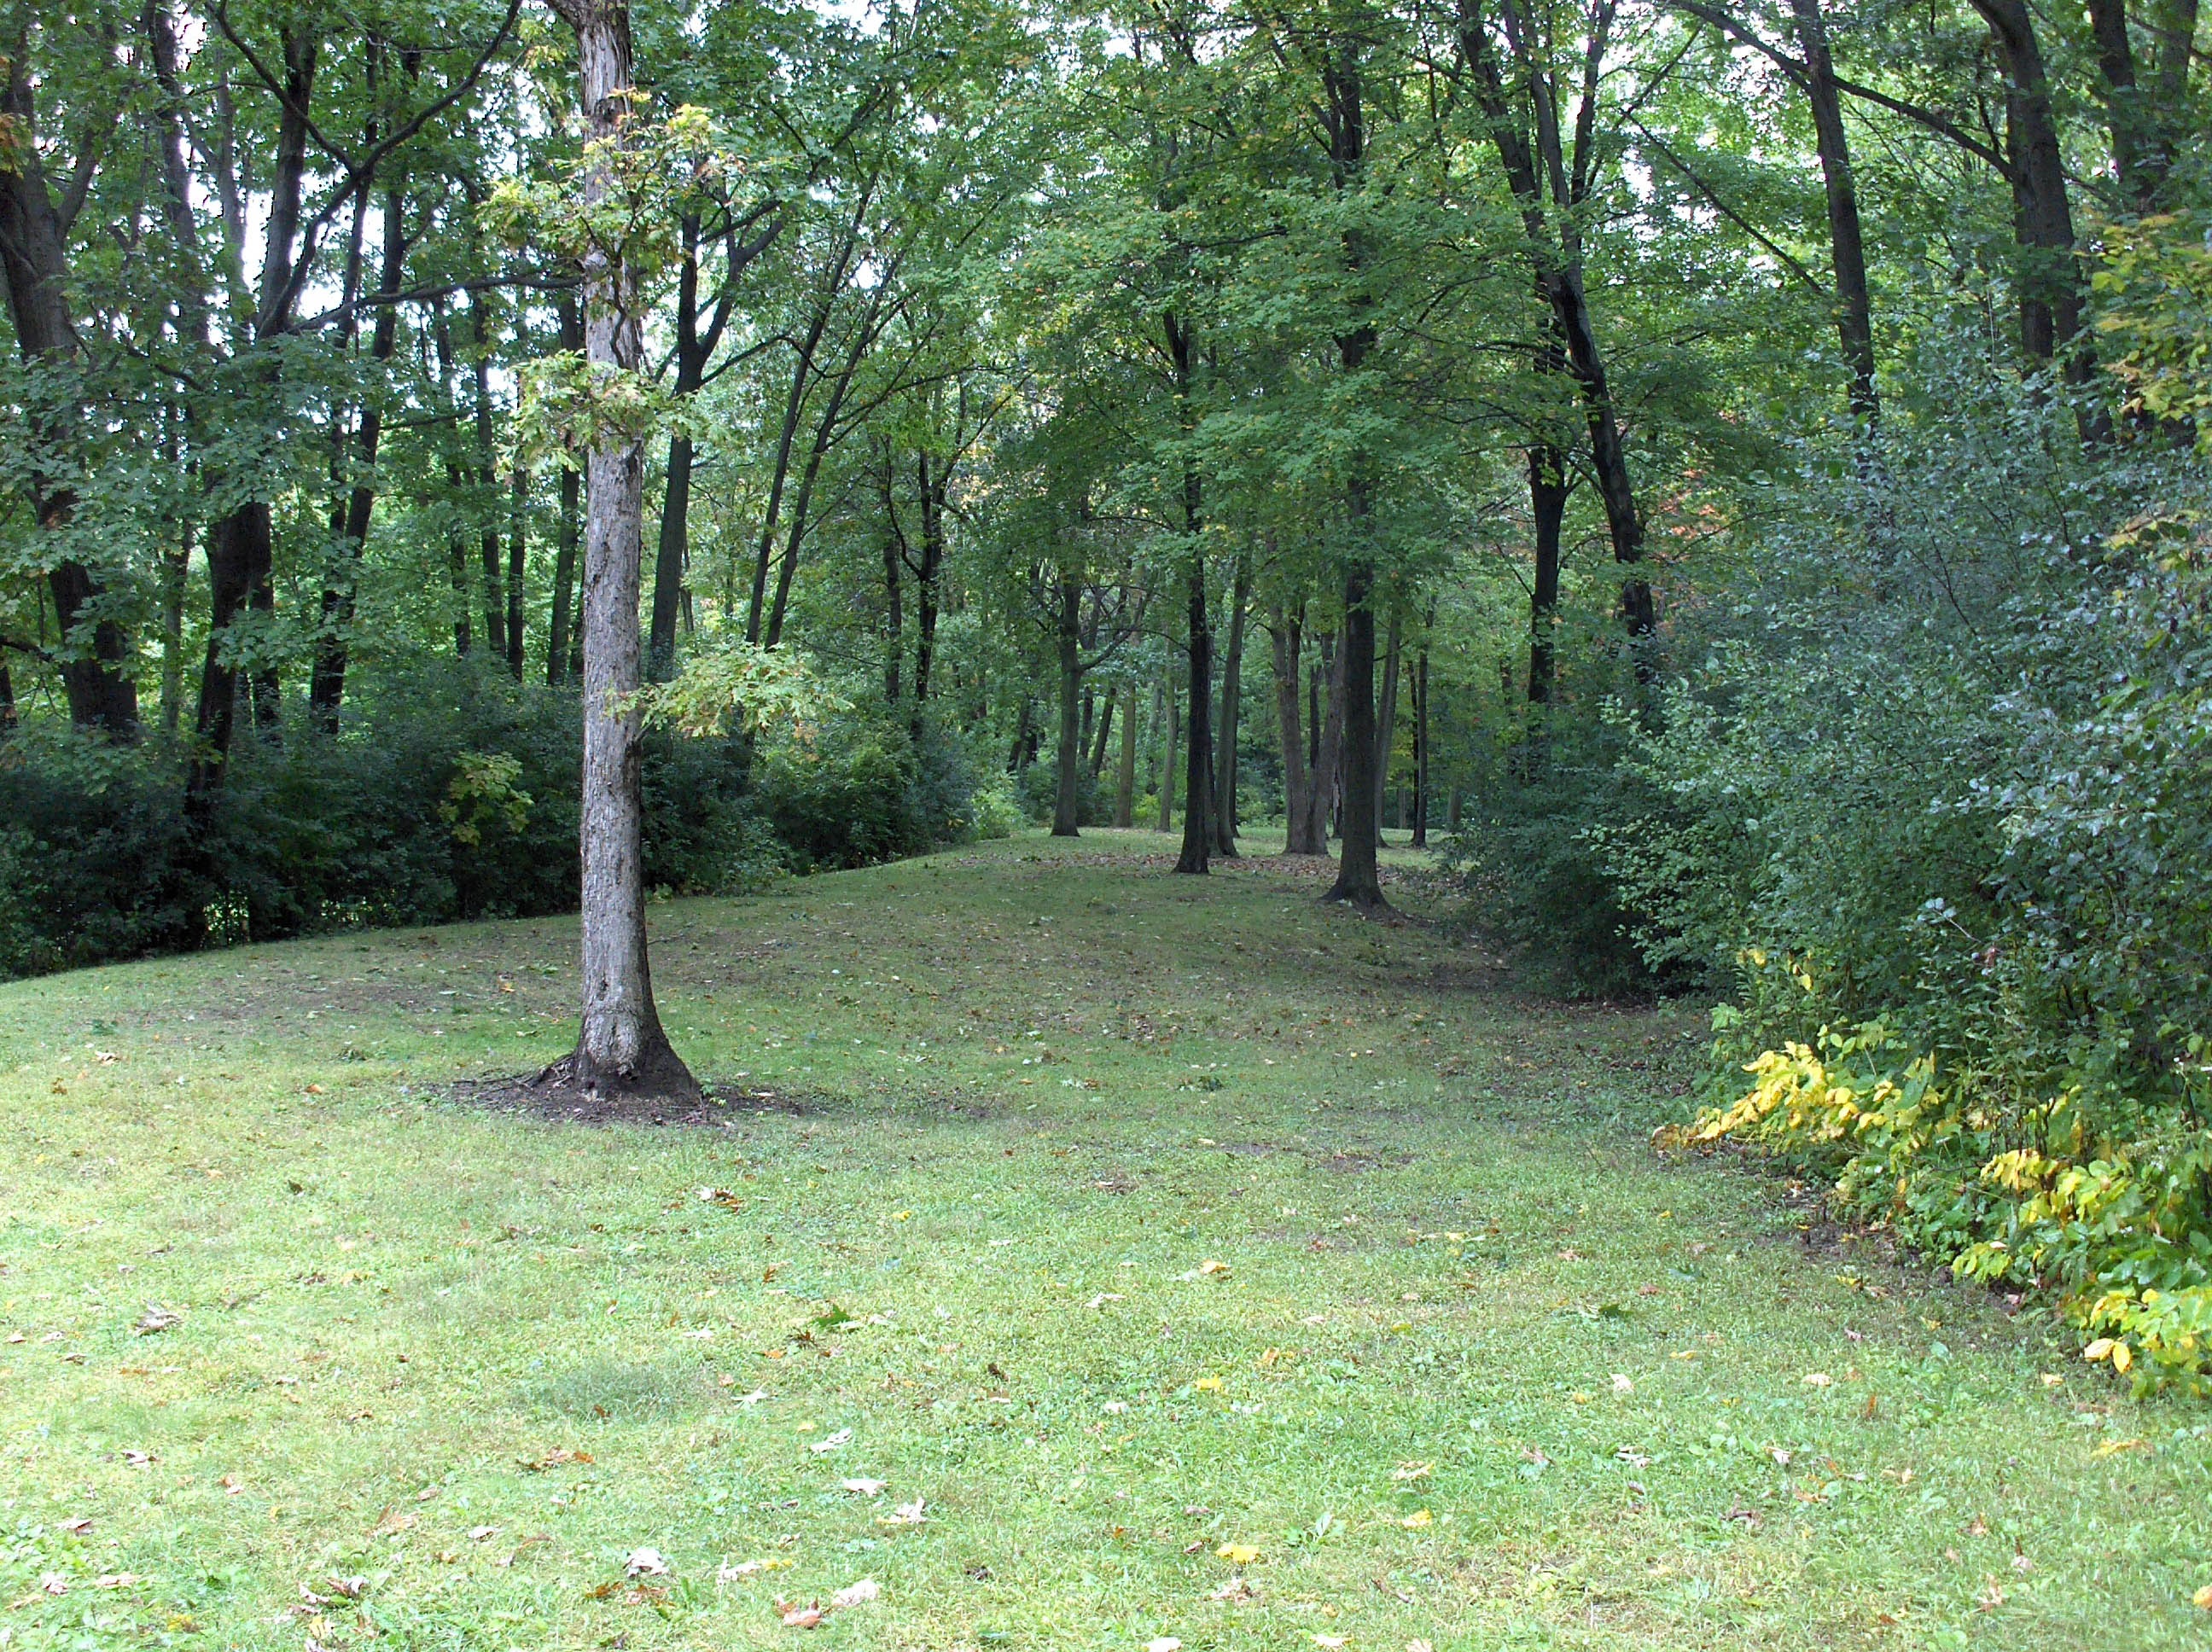
landscape, tree, nature, forest, trail, meadow, summer, spring, green, autumn, park, trees, deciduous, grove, woodland, habitat, ecosystem, biome, natural environment, woody plant, temperate broadleaf and mixed forest, temperate coniferous forest